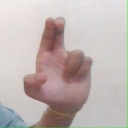
अक्षर: आ